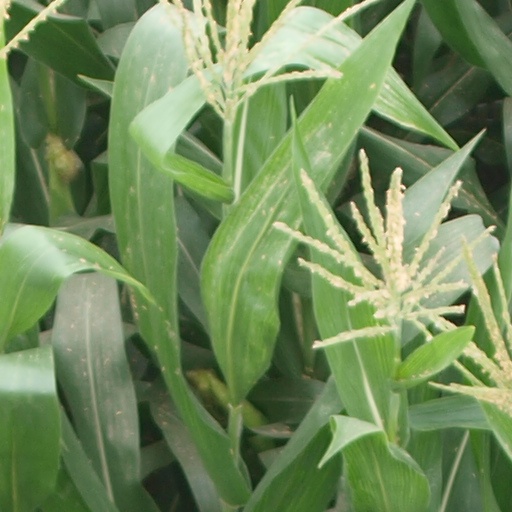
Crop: maize; corn